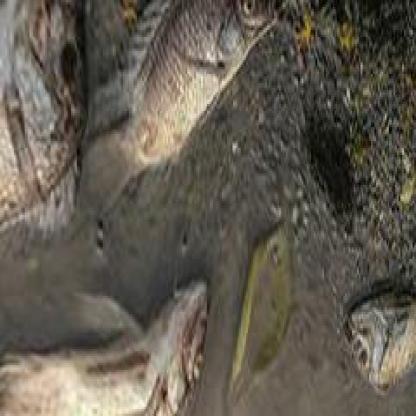
Label: trash